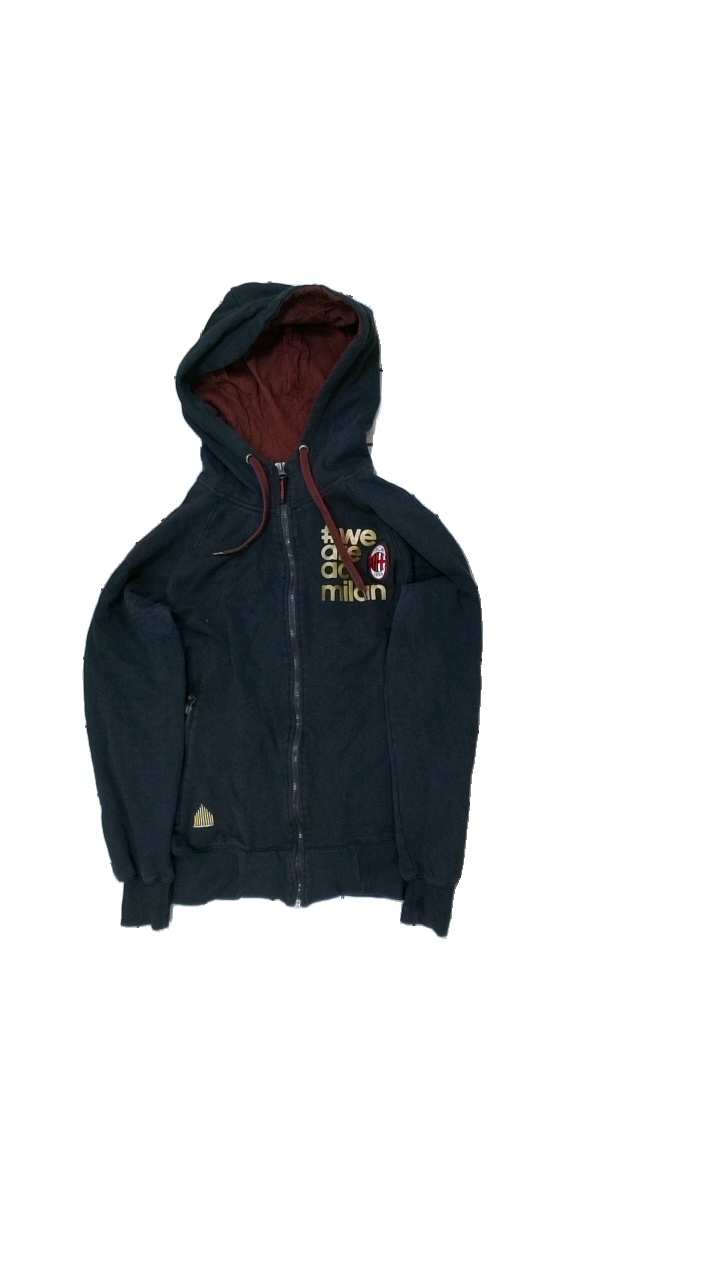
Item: Hoodie (Men)
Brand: Acm
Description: hoddie
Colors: Black, Red, White, Brown
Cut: Regular
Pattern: Logo print
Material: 100% bomull
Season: All
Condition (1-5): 3
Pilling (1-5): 1
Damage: vågig dragkedja
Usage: Export
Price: <50